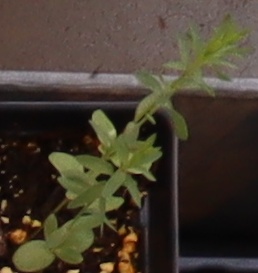
Label: Flax